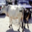
Label: cattle